Kristina Hillmann

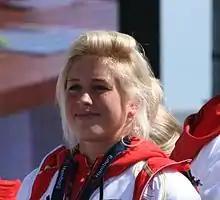
Hillmann in 2012

Kristina Hillmann (born 5 September 1991) is a German field hockey player. At the 2012 Summer Olympics, she competed for the Germany women's national field hockey team in the women's event.